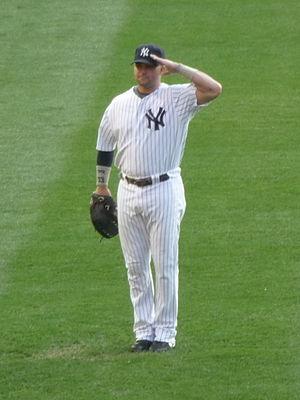
Les estrades populaires sont des gradins que l'on retrouve dans les stades ou aux abords des terrains de sport aux États-Unis et au Canada.